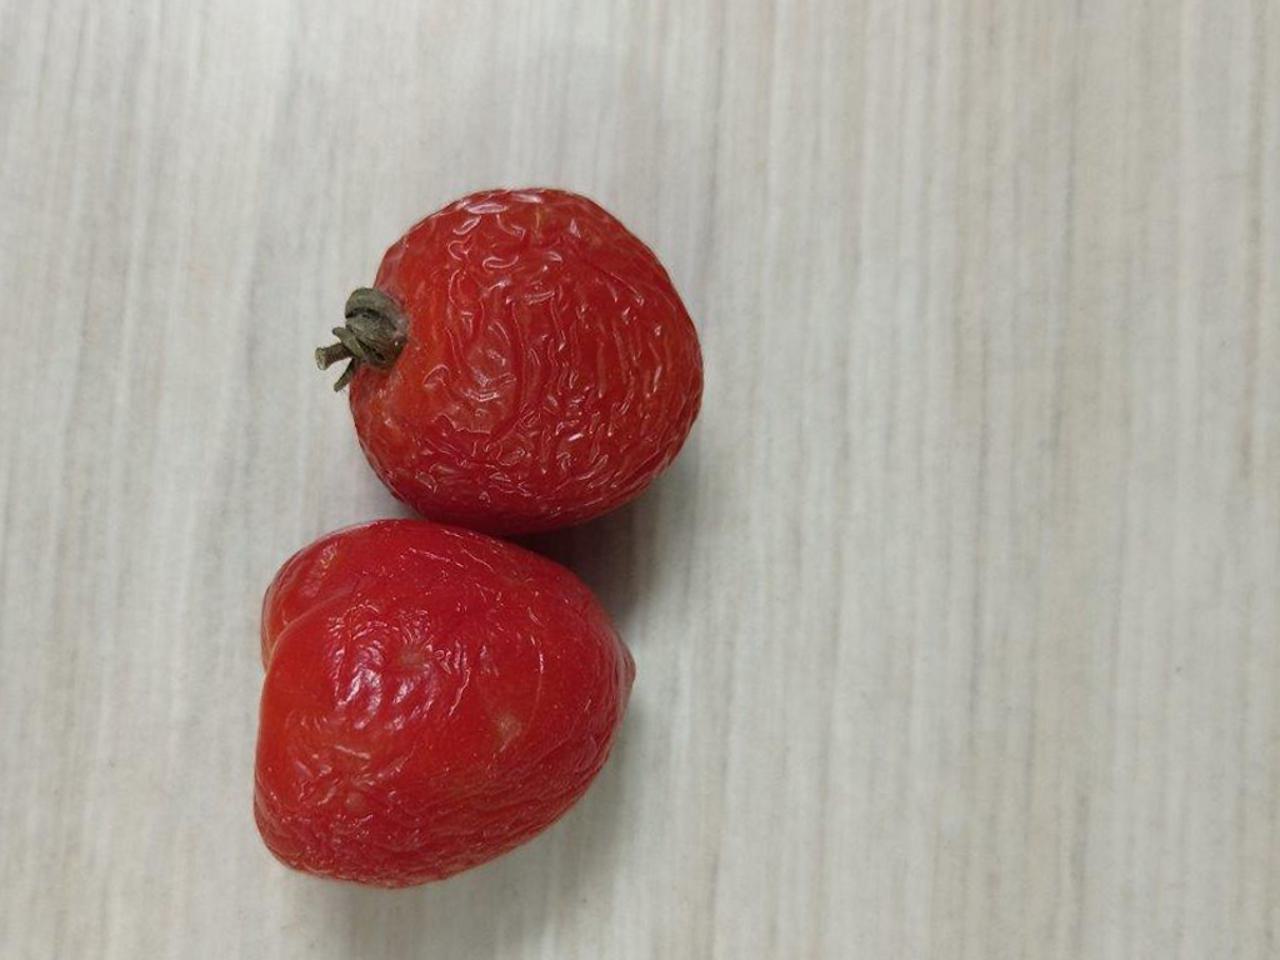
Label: Rotten